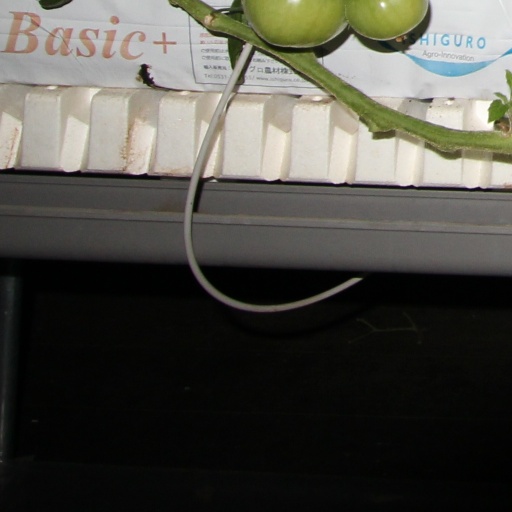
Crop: tomato